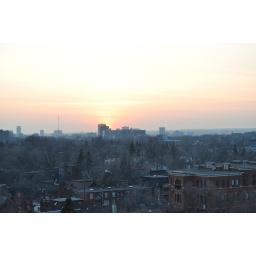
a view from 10th floor building in Canda.